Tarleton State University

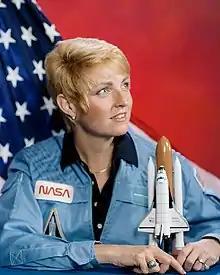
Millie Hughes-Fulford

The music program at Tarleton State University is a fully accredited member of the National Association of Schools of Music. It is housed in the Clyde H. Wells Fine Arts Center. This multi-purpose fine arts complex contains three theatres: a 243-seat recital hall, an 805-seat auditorium, and the workshop theatre. There is a 16-keyboard piano lab and computer lab. The instrument collection includes two nine-foot concert Steinway grand pianos, the Waggener Memorial Organ (a tracker two-manual pipe organ), a Richard Kingston harpsichord, and several Steinway grand pianos that are designated for piano majors to practice. The university currently offers three music degrees, which are Bachelor of Arts in music, Bachelor of Music in music education (with all-level certification) and the Bachelor of Music in performance. It currently offers one online graduate degree, Master of Music in music education. The program has over 150 full-time enrolled students with 80% being instrumental studies and 20% being vocal studies. The Tarleton music department hosts many festivals and clinics throughout the school year, including Brass Day, TMEA All-Region Band clinics, Jazz Festival, Invitational Band Festival, TMEA Area Choir clinics, and the Let All Men Sing!